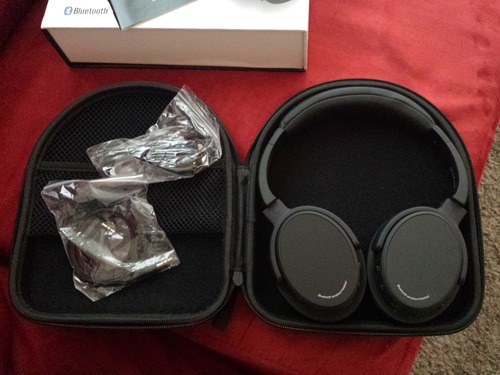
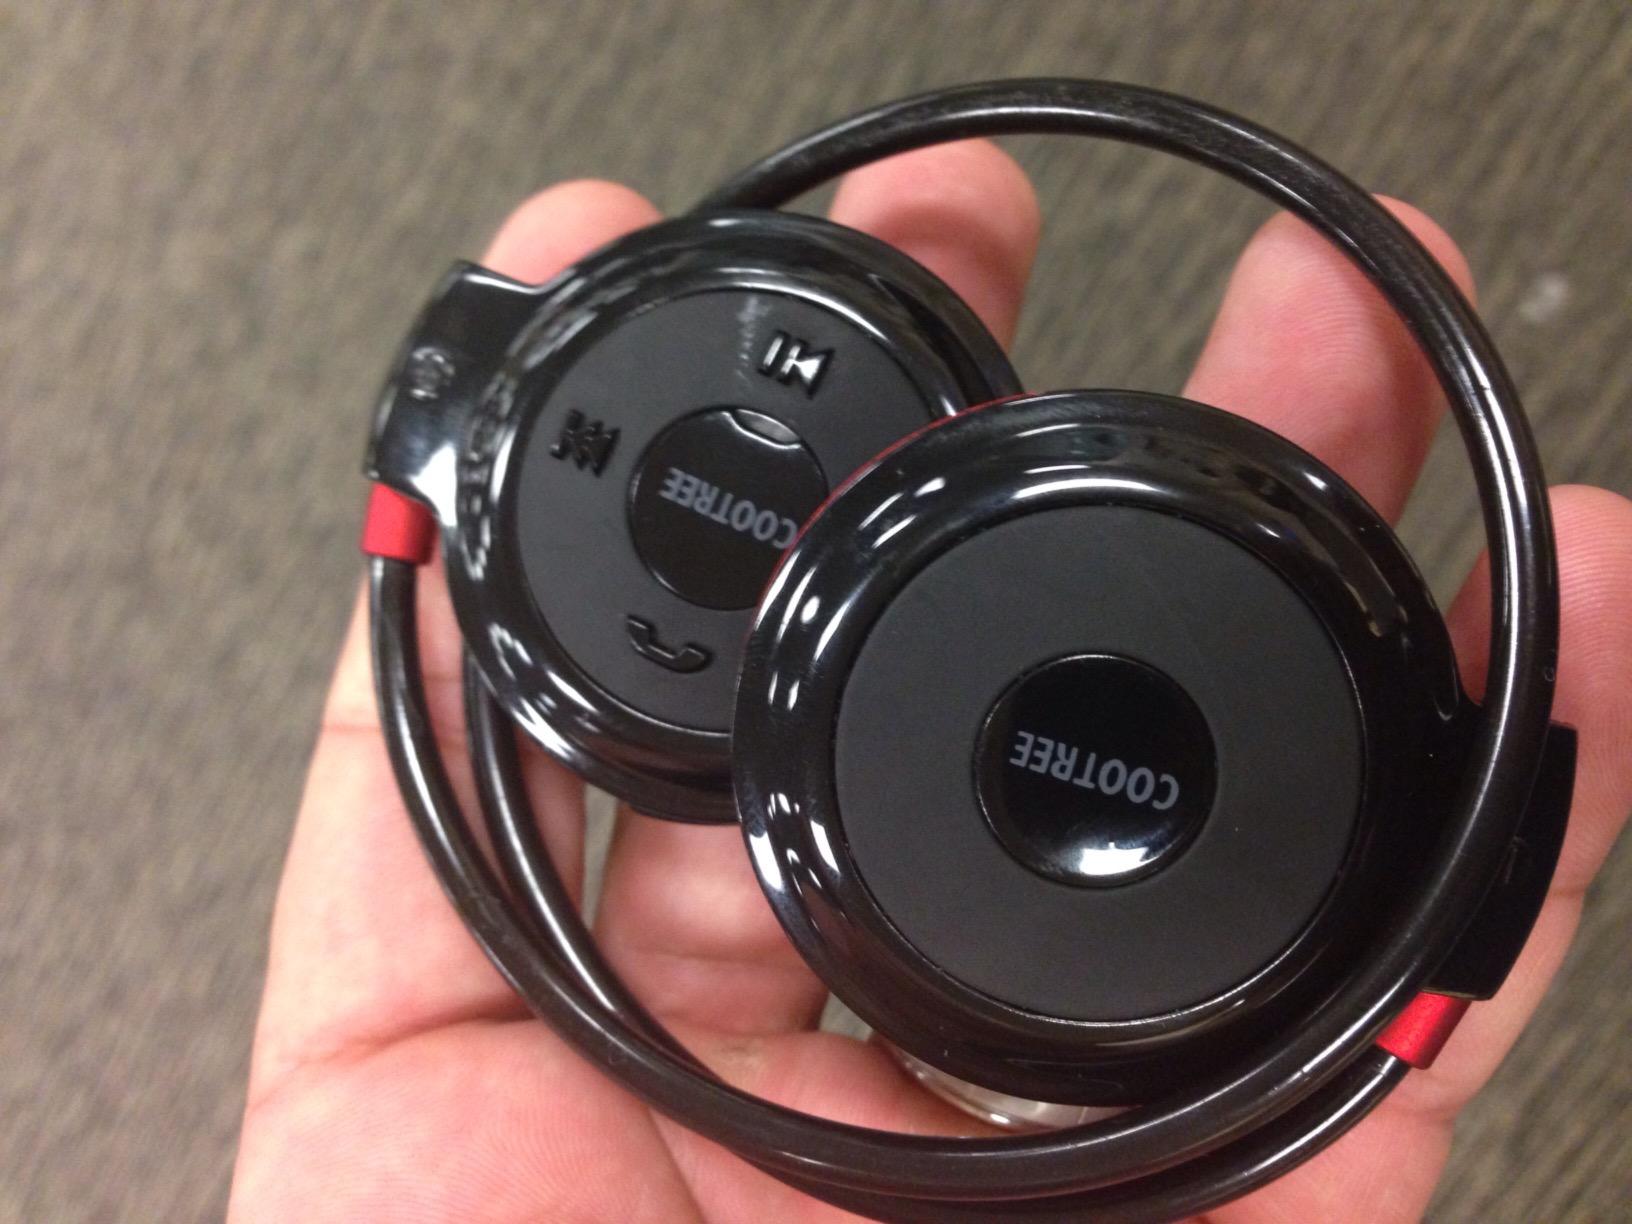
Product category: headphones
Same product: no